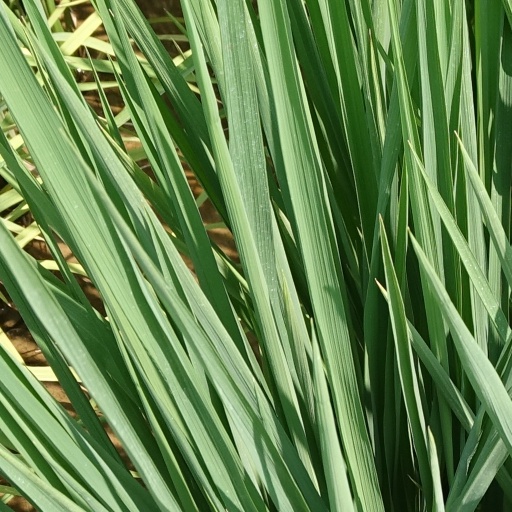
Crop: rice